Royal Ulster Rifles

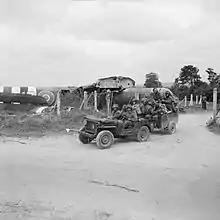
Riflemen of the Royal Ulster Rifles, 6 Airlanding Brigade, aboard a jeep and trailer, driving off Landing Zone N past a crashed Airspeed Horsa glider on the evening of 6 June 1944.

The 6th (Service) Battalion landed at Anzac Cove as part of the 29th Brigade in the 10th (Irish) Division in August 1915 but moved to Salonika in October 1915 and to Egypt for service in Palestine in September 1917. The 7th (Service) Battalion, which absorbed a company of the Royal Jersey Militia, landed at Le Havre as part of the 48th Brigade in the 16th (Irish) Division in December 1915 for service on the Western Front. James Steele, a future general, served with the 7th Battalion. The 8th (Service) Battalion (East Belfast), 9th (Service) Battalion (West Belfast) and 10th (Service) Battalion (South Belfast) landed at Boulogne-sur-Mer as part of the 107th Brigade in the 36th (Ulster) Division in October 1915 for service on the Western Front.